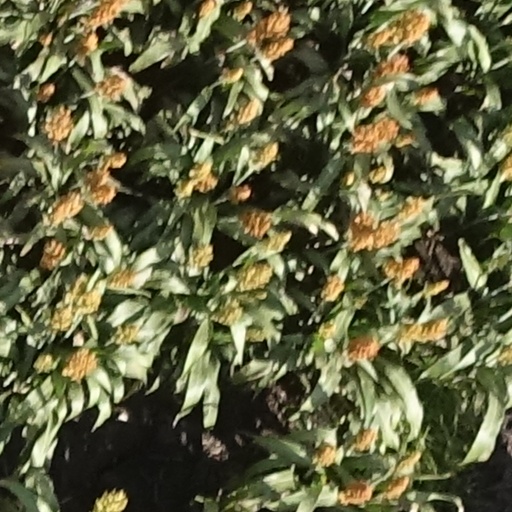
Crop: sorghum